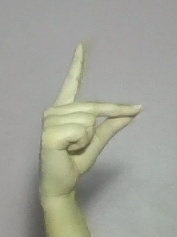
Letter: ta